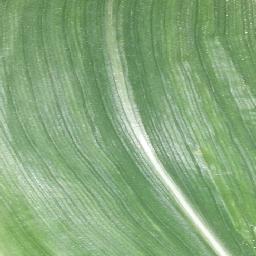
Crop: corn
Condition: (maize)_healthy